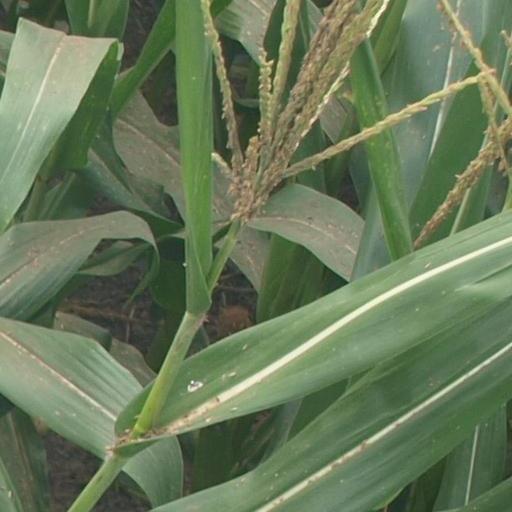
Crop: maize; corn